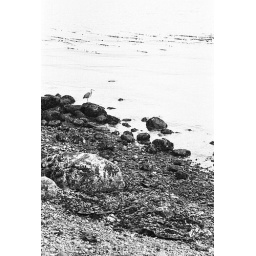
a bird near the water on a cloudy vancouver day.